Santa Camarão

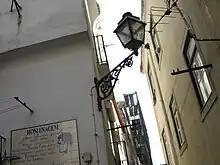
"Rua José Santa Camarão" in Lisbon

Santa Camarão died in 1968 in Ovar, in the same house where he was born. Later a street in Lisbon was named "Rua José Santa Camarão" in his honor. In 2003, he was posthumously awarded the Medal for Good Sports Services by the Government of Portugal.